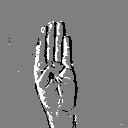
ASL letter: b